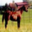
Label: horse